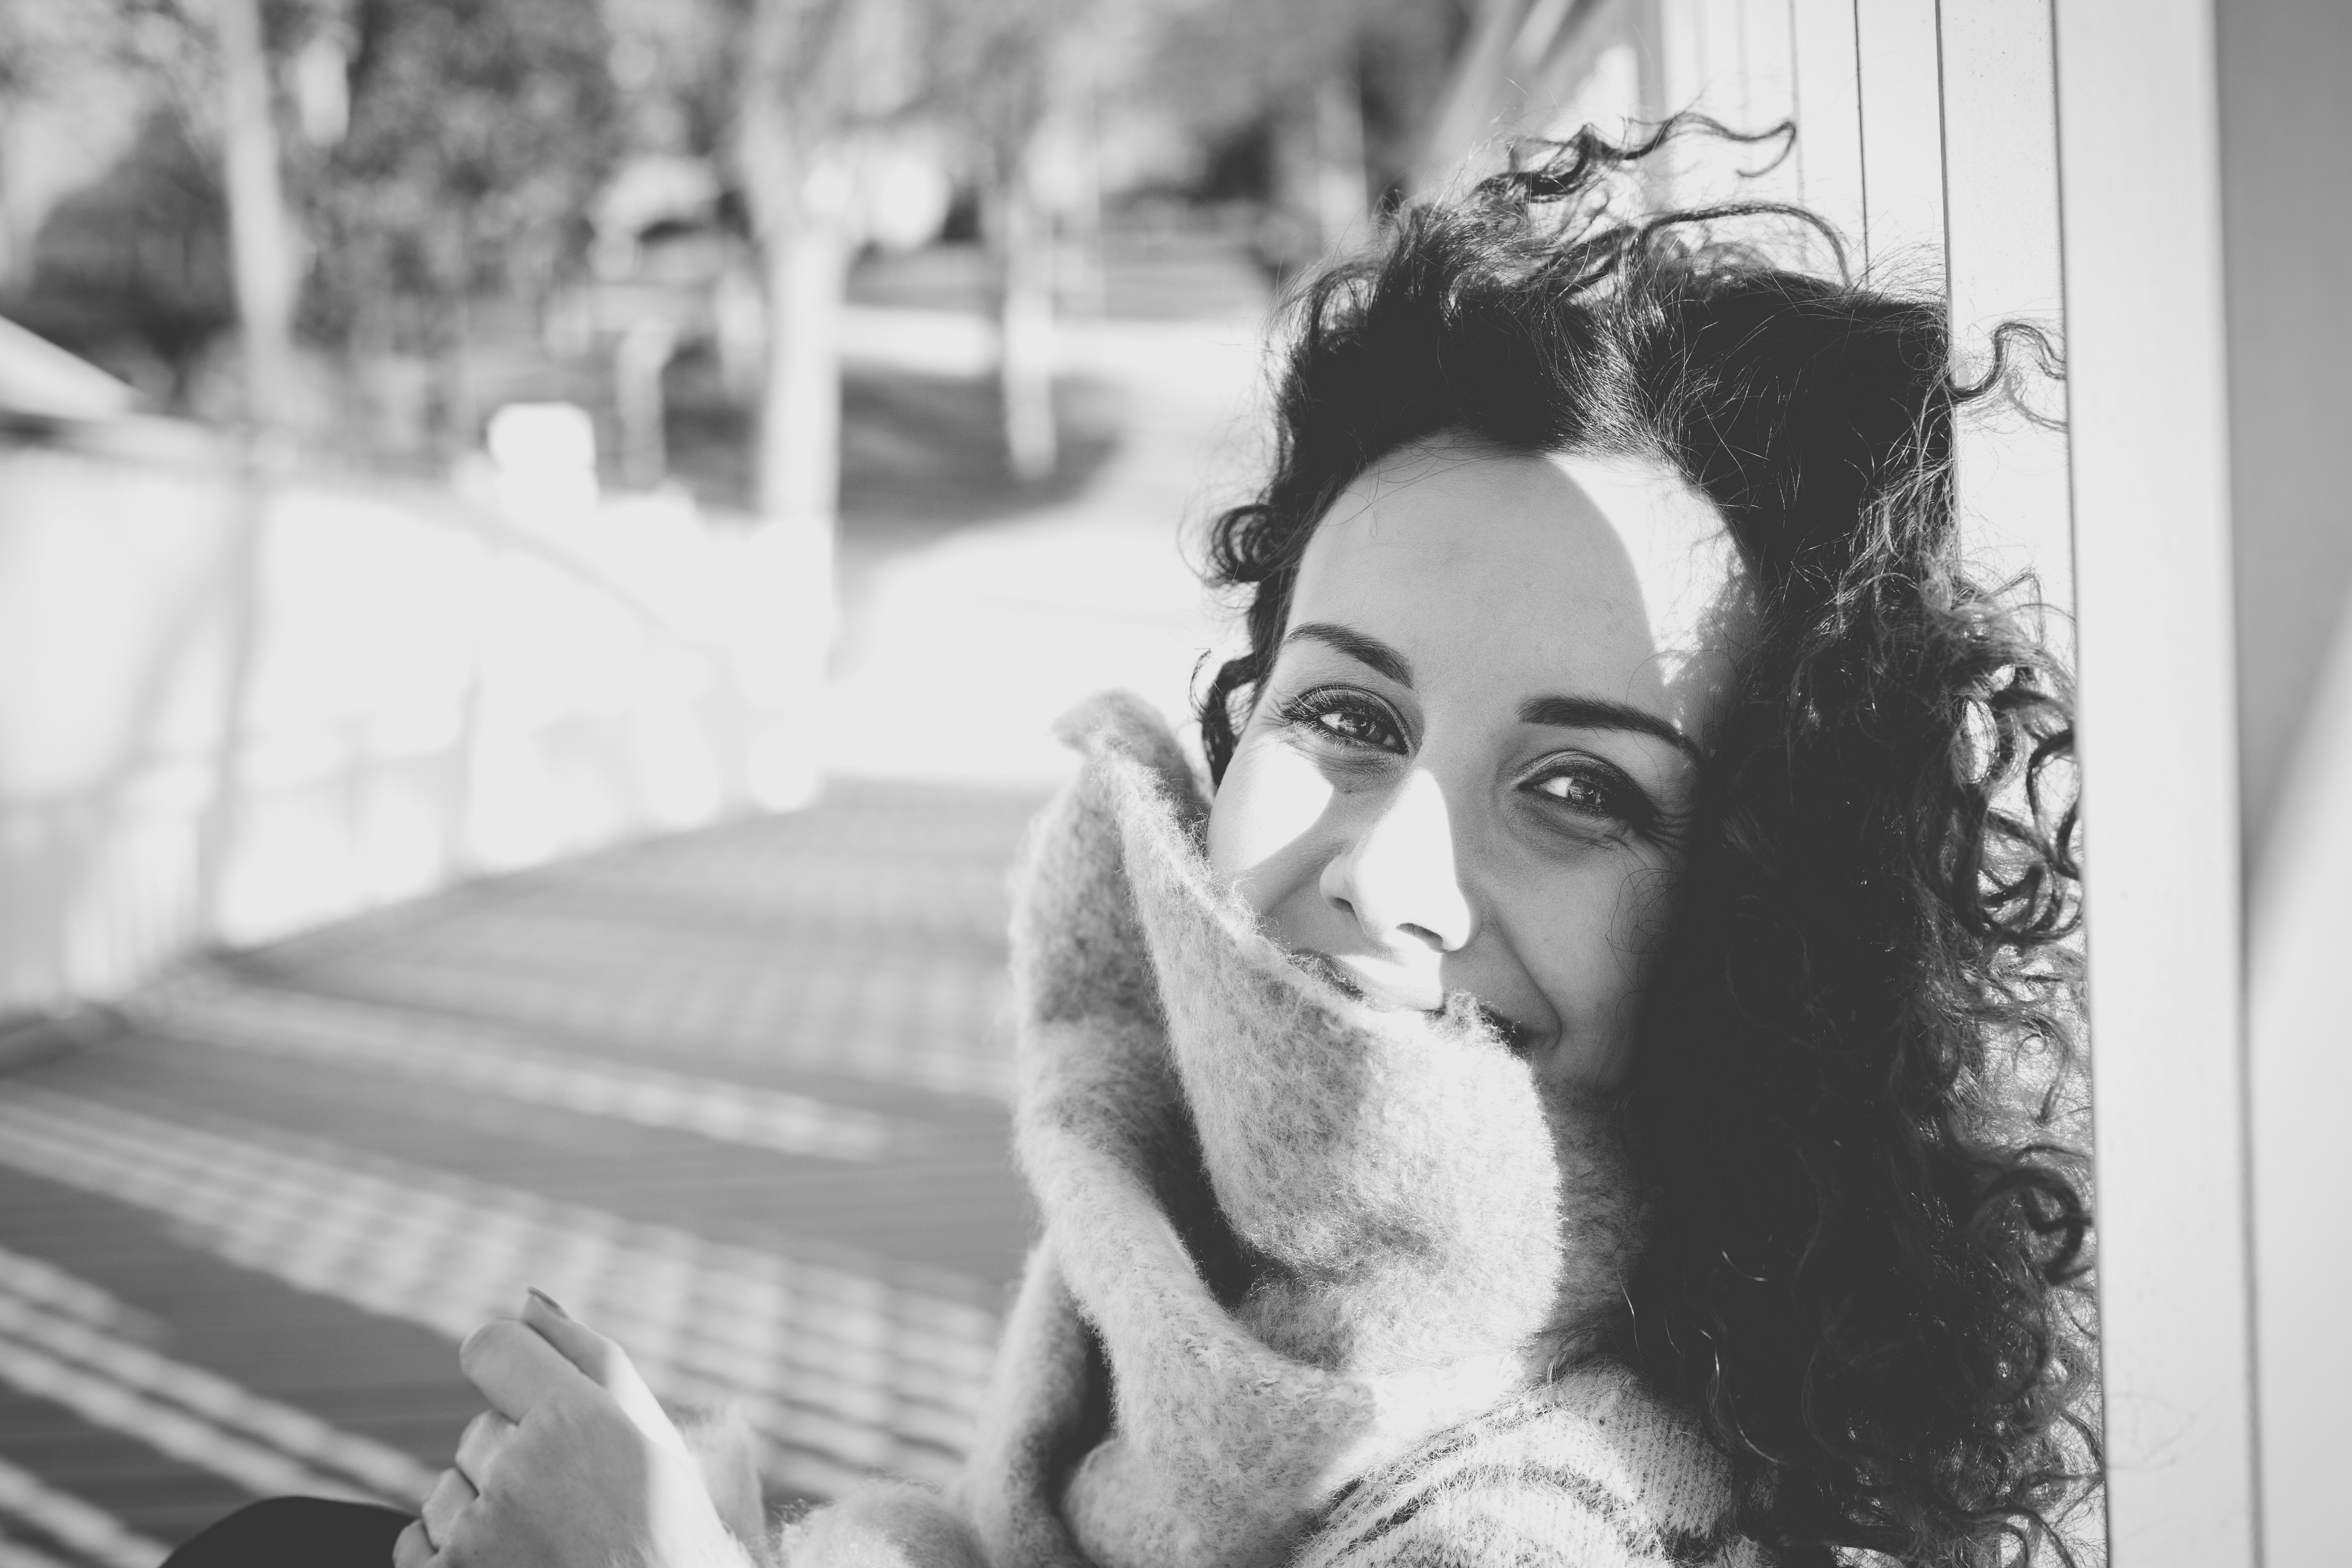
hair, white, photograph, black and white, black, facial hair, monochrome photography, monochrome, eyebrow, beard, moustache, eye, hairstyle, snapshot, photography, forehead, lip, portrait, black hair, long hair, smile, photo shoot, portrait photography, style